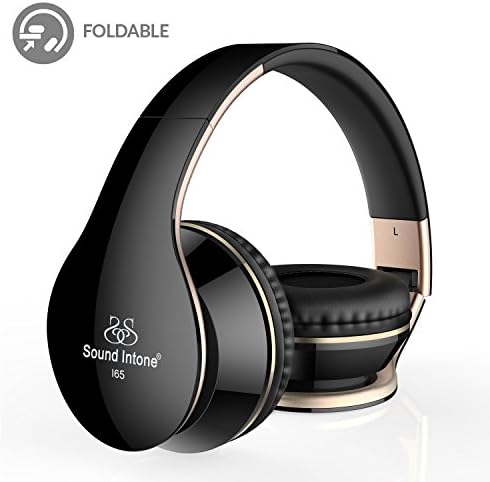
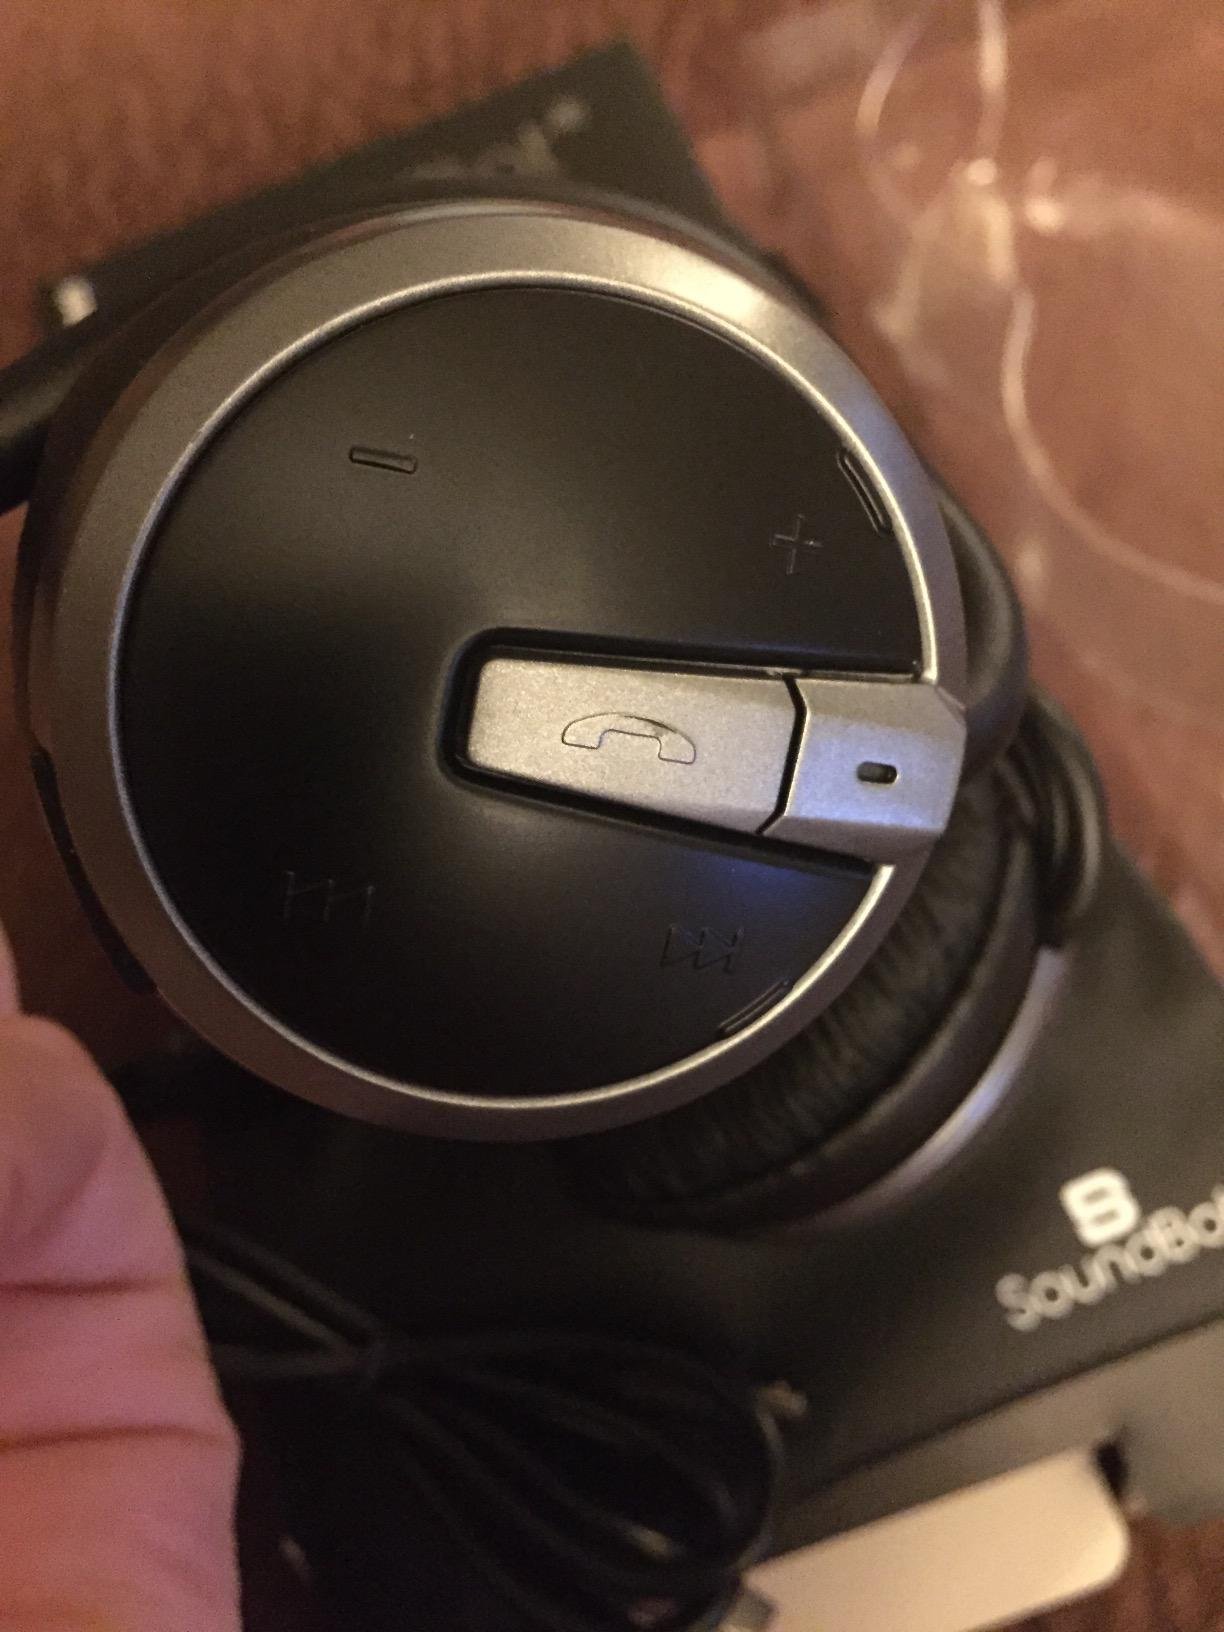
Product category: headphones
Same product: no